Lamborghini Huracán

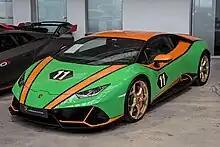
Lamborghini Huracán Evo GT Celebration in Germany

The Huracán received a mid-cycle update in 2019, now being called the Huracán Evo. It now shares its engine and some of the technology with the Performante variant.